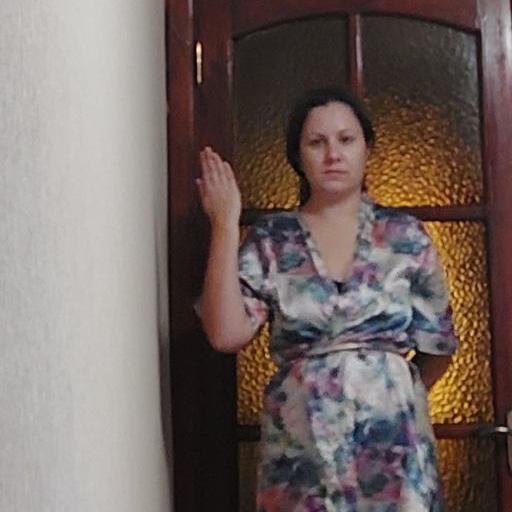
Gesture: stop_inverted